Bacteriophage scaffolding proteins

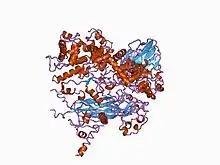
procapsid of bacteriophage phix174

In molecular biology, bacteriophage scaffolding proteins are proteins involved in bacteriophage assembly.